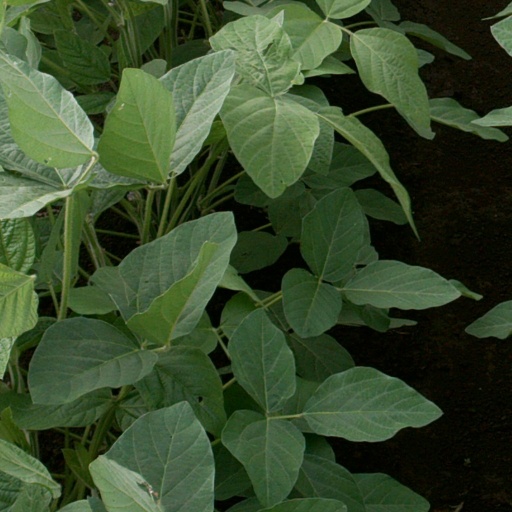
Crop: soybean